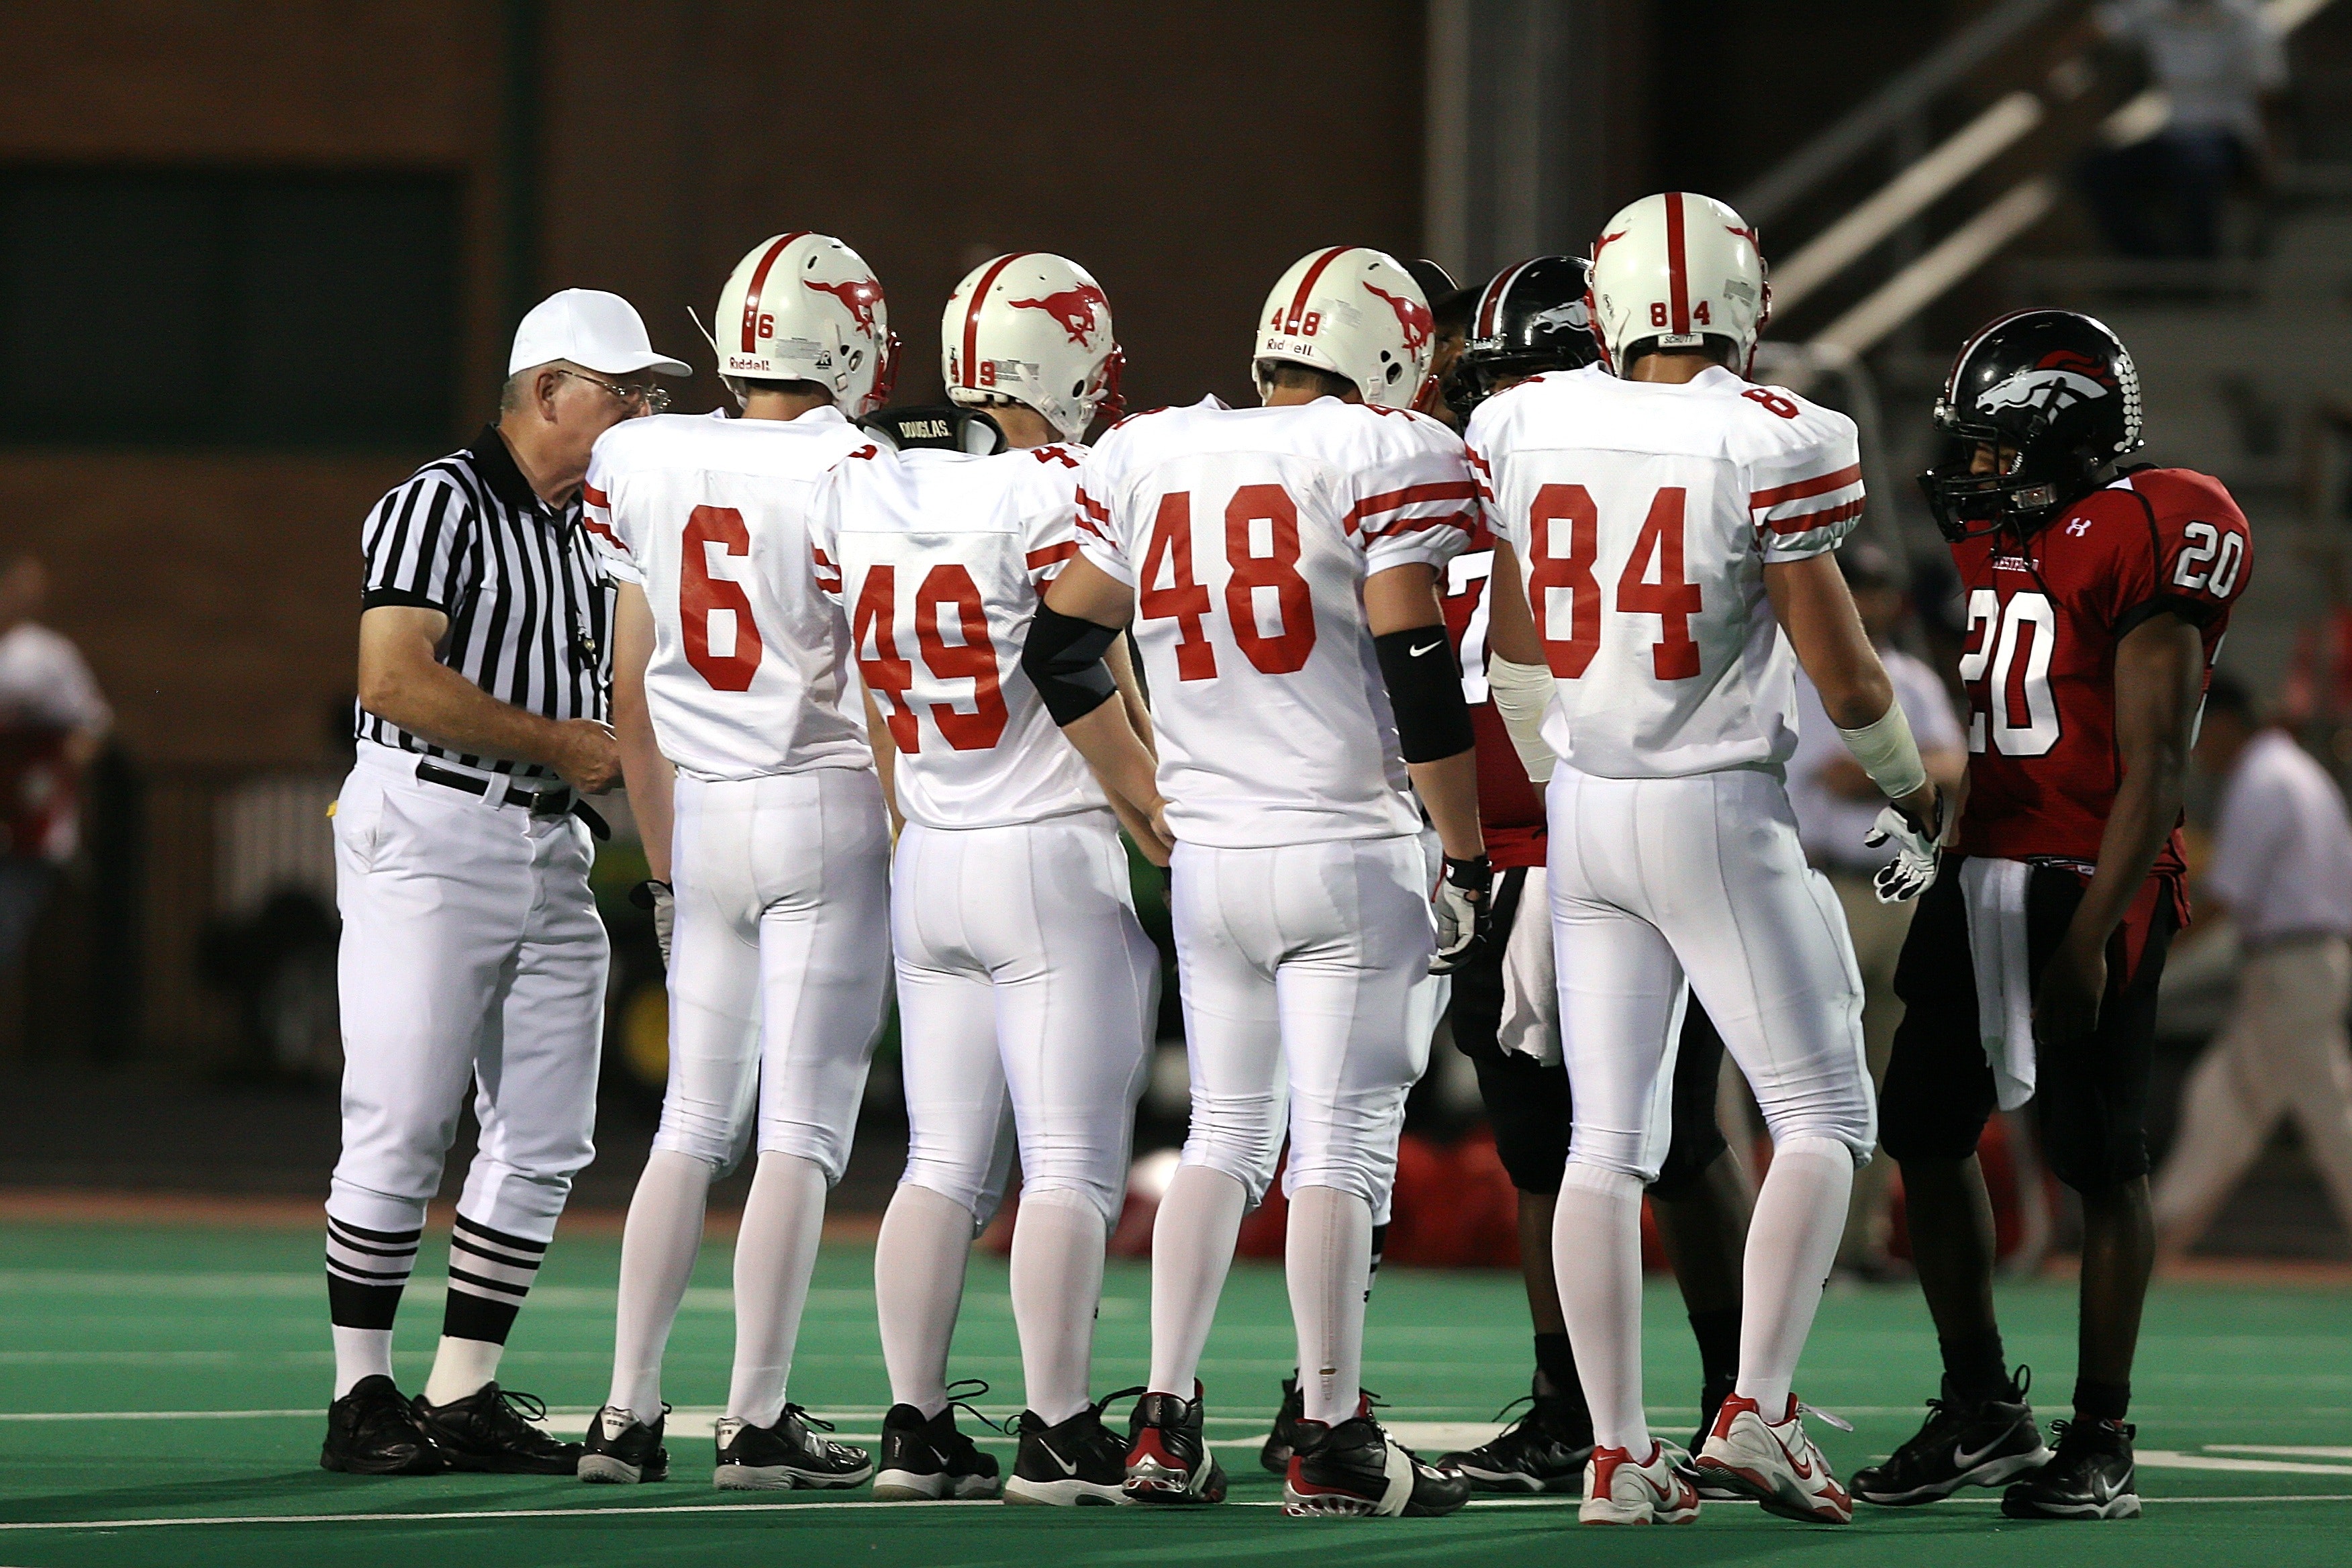
player, sports, gridiron football, tournament, american football, team sport, Sprint football, sports gear, Eight man football, team, canadian football, arena football, sport venue, sports equipment, ball game, Football gear, competition event, helmet, championship, six man football, Football equipment, stadium, football helmet, games, jersey, super bowl, personal protective equipment, thigh, competition